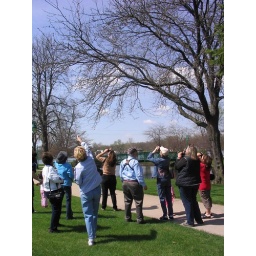
Visitors use binoculars from Rock County's bird box to view birds in the park.